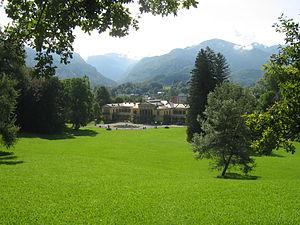
Autriche, Bad Ischl, Kaiservilla